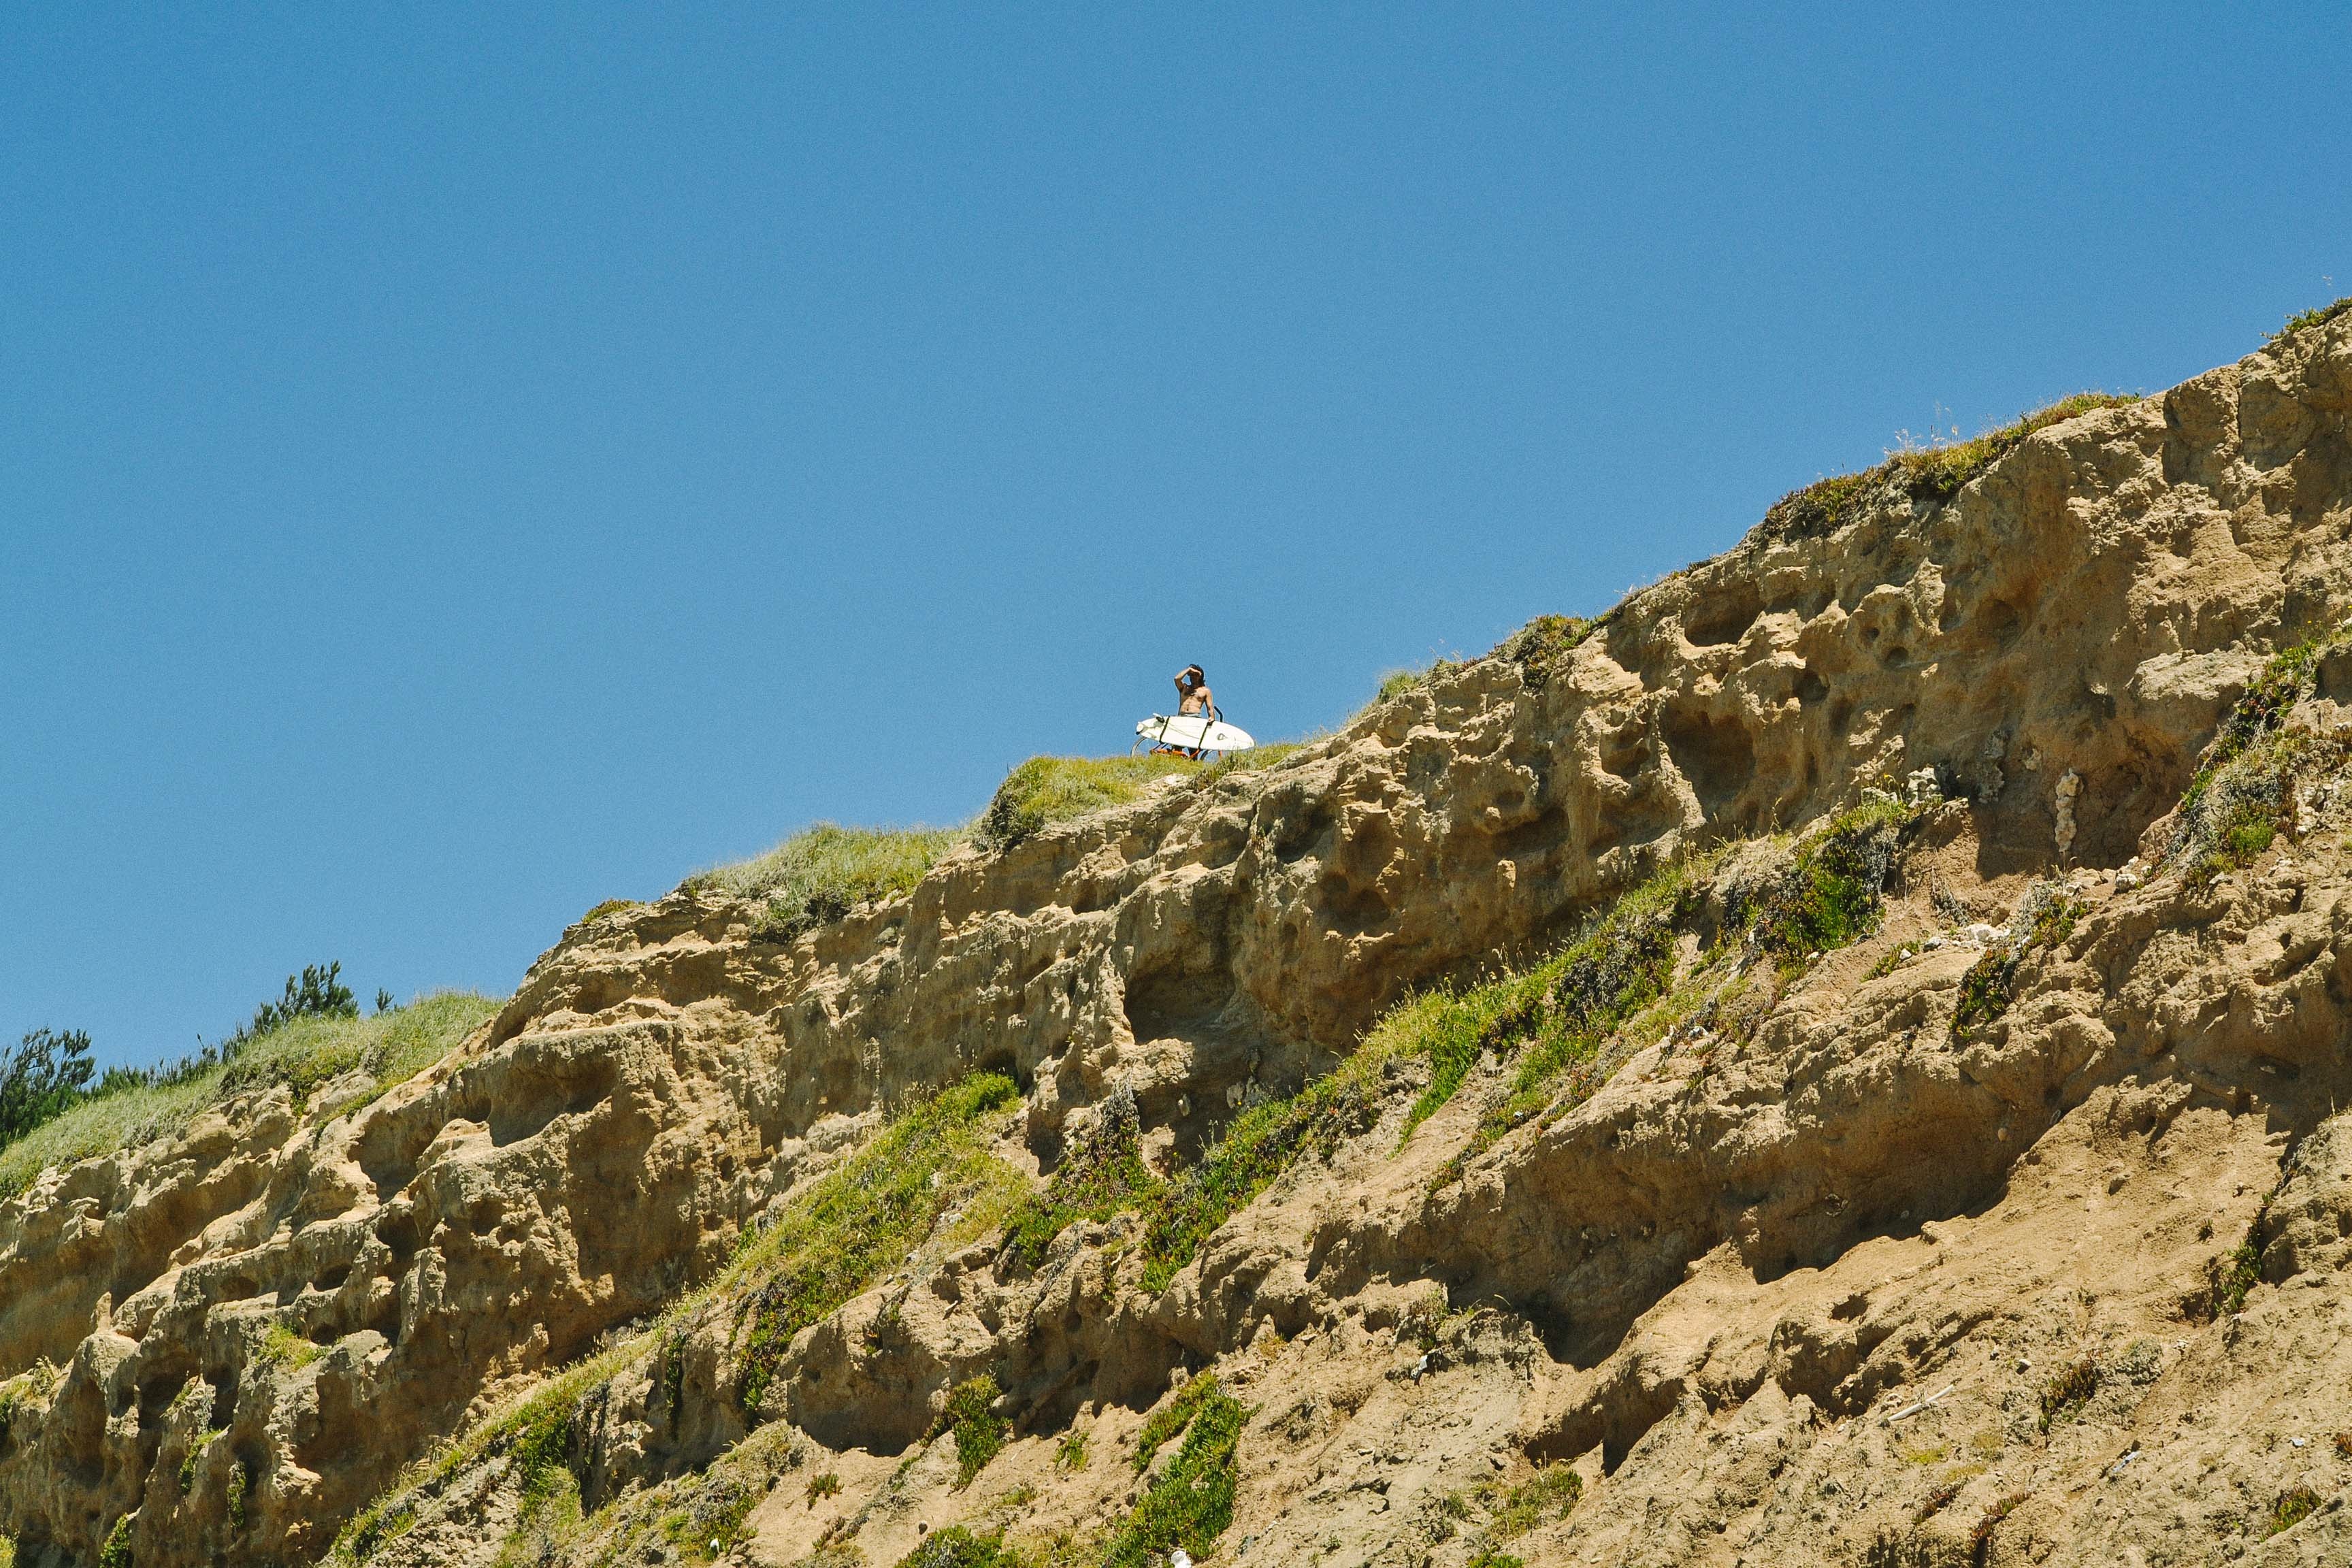
landscape, sea, coast, rock, walking, mountain, hill, adventure, valley, mountain range, cliff, terrain, ridge, geology, badlands, plateau, ecosystem, cape, wadi, landform, mountainous landforms